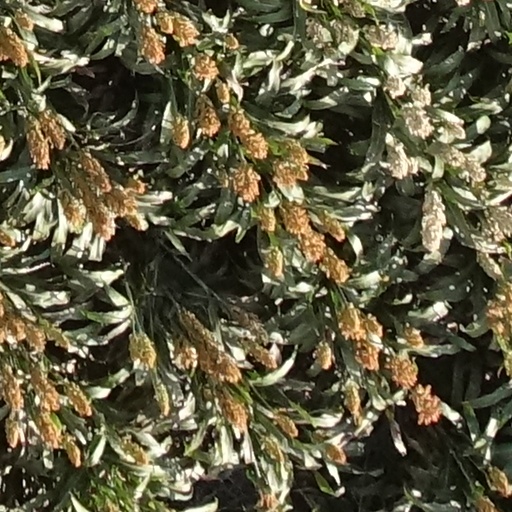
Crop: sorghum